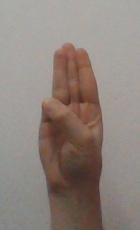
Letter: thaa